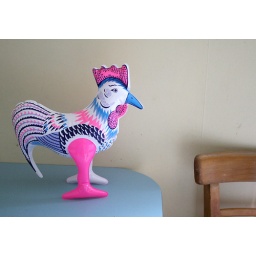
chicken in the kitchen